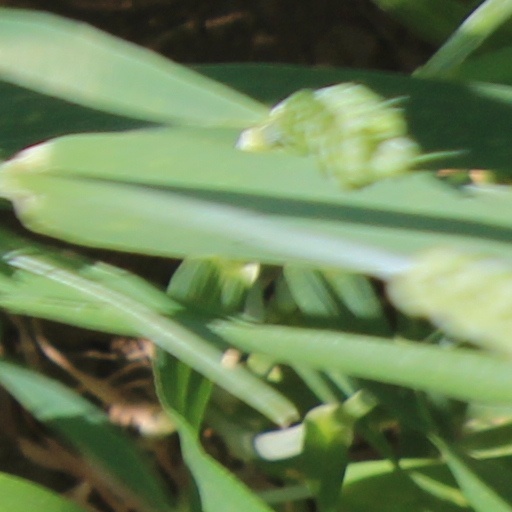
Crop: wheat